The Daughter of the Samurai

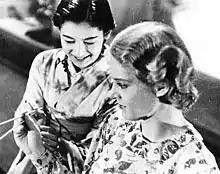
Setsuko Hara and Ruth Eweler in "Atarashiki Tsuchi"

The film was poorly received in Japan. It was viewed as a condescending treatment of Japan as an exotic Oriental nation that needed German political ideas as if it had none of its own, and the racist ideology of blood and soil was considered disturbing. One reviewer wrote: